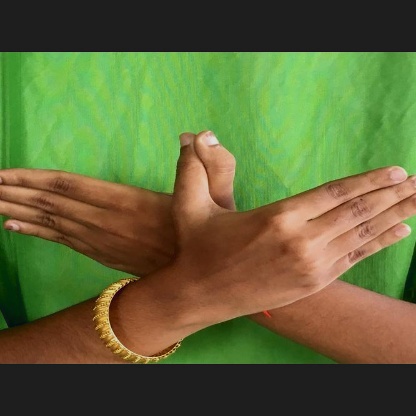
Mudra: Garuda